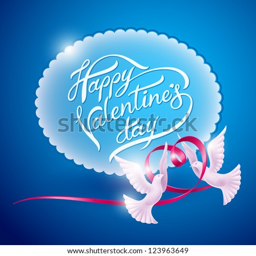
doves and a ribbon in the form of a heart .